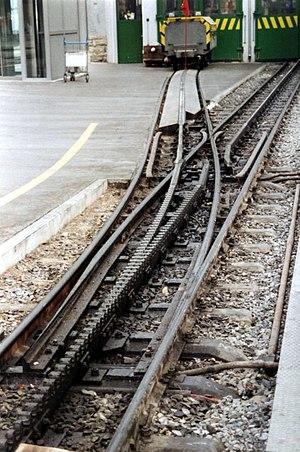
Un chemin de fer à crémaillère est un type de remontée mécanique où des trains circulent sur une ligne de voie ferrée qui dispose en son centre d'un rail supplémentaire denté. Les locomotives utilisées sont équipées d'une ou plusieurs roues motrices dentées qui viennent s'engrener sur ce rail, permettant aux convois de conserver l'adhérence en pente et ainsi de gravir des déclivités importantes.